Hollandsch Chineesche School

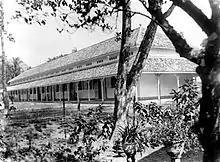
A Hollandsch Chineesche School in Madiun, East Java

Hollandsch-Chineesche School (HCS) (Dutch Chinese School) were schools established by the Dutch colonial government in Indonesia for children of Chinese descent. These schools were first established in Jakarta in 1908, mainly to compete with the Chinese language schools founded by Tiong Hoa Hwee Koan in 1901 and which attracted a lot of interest.